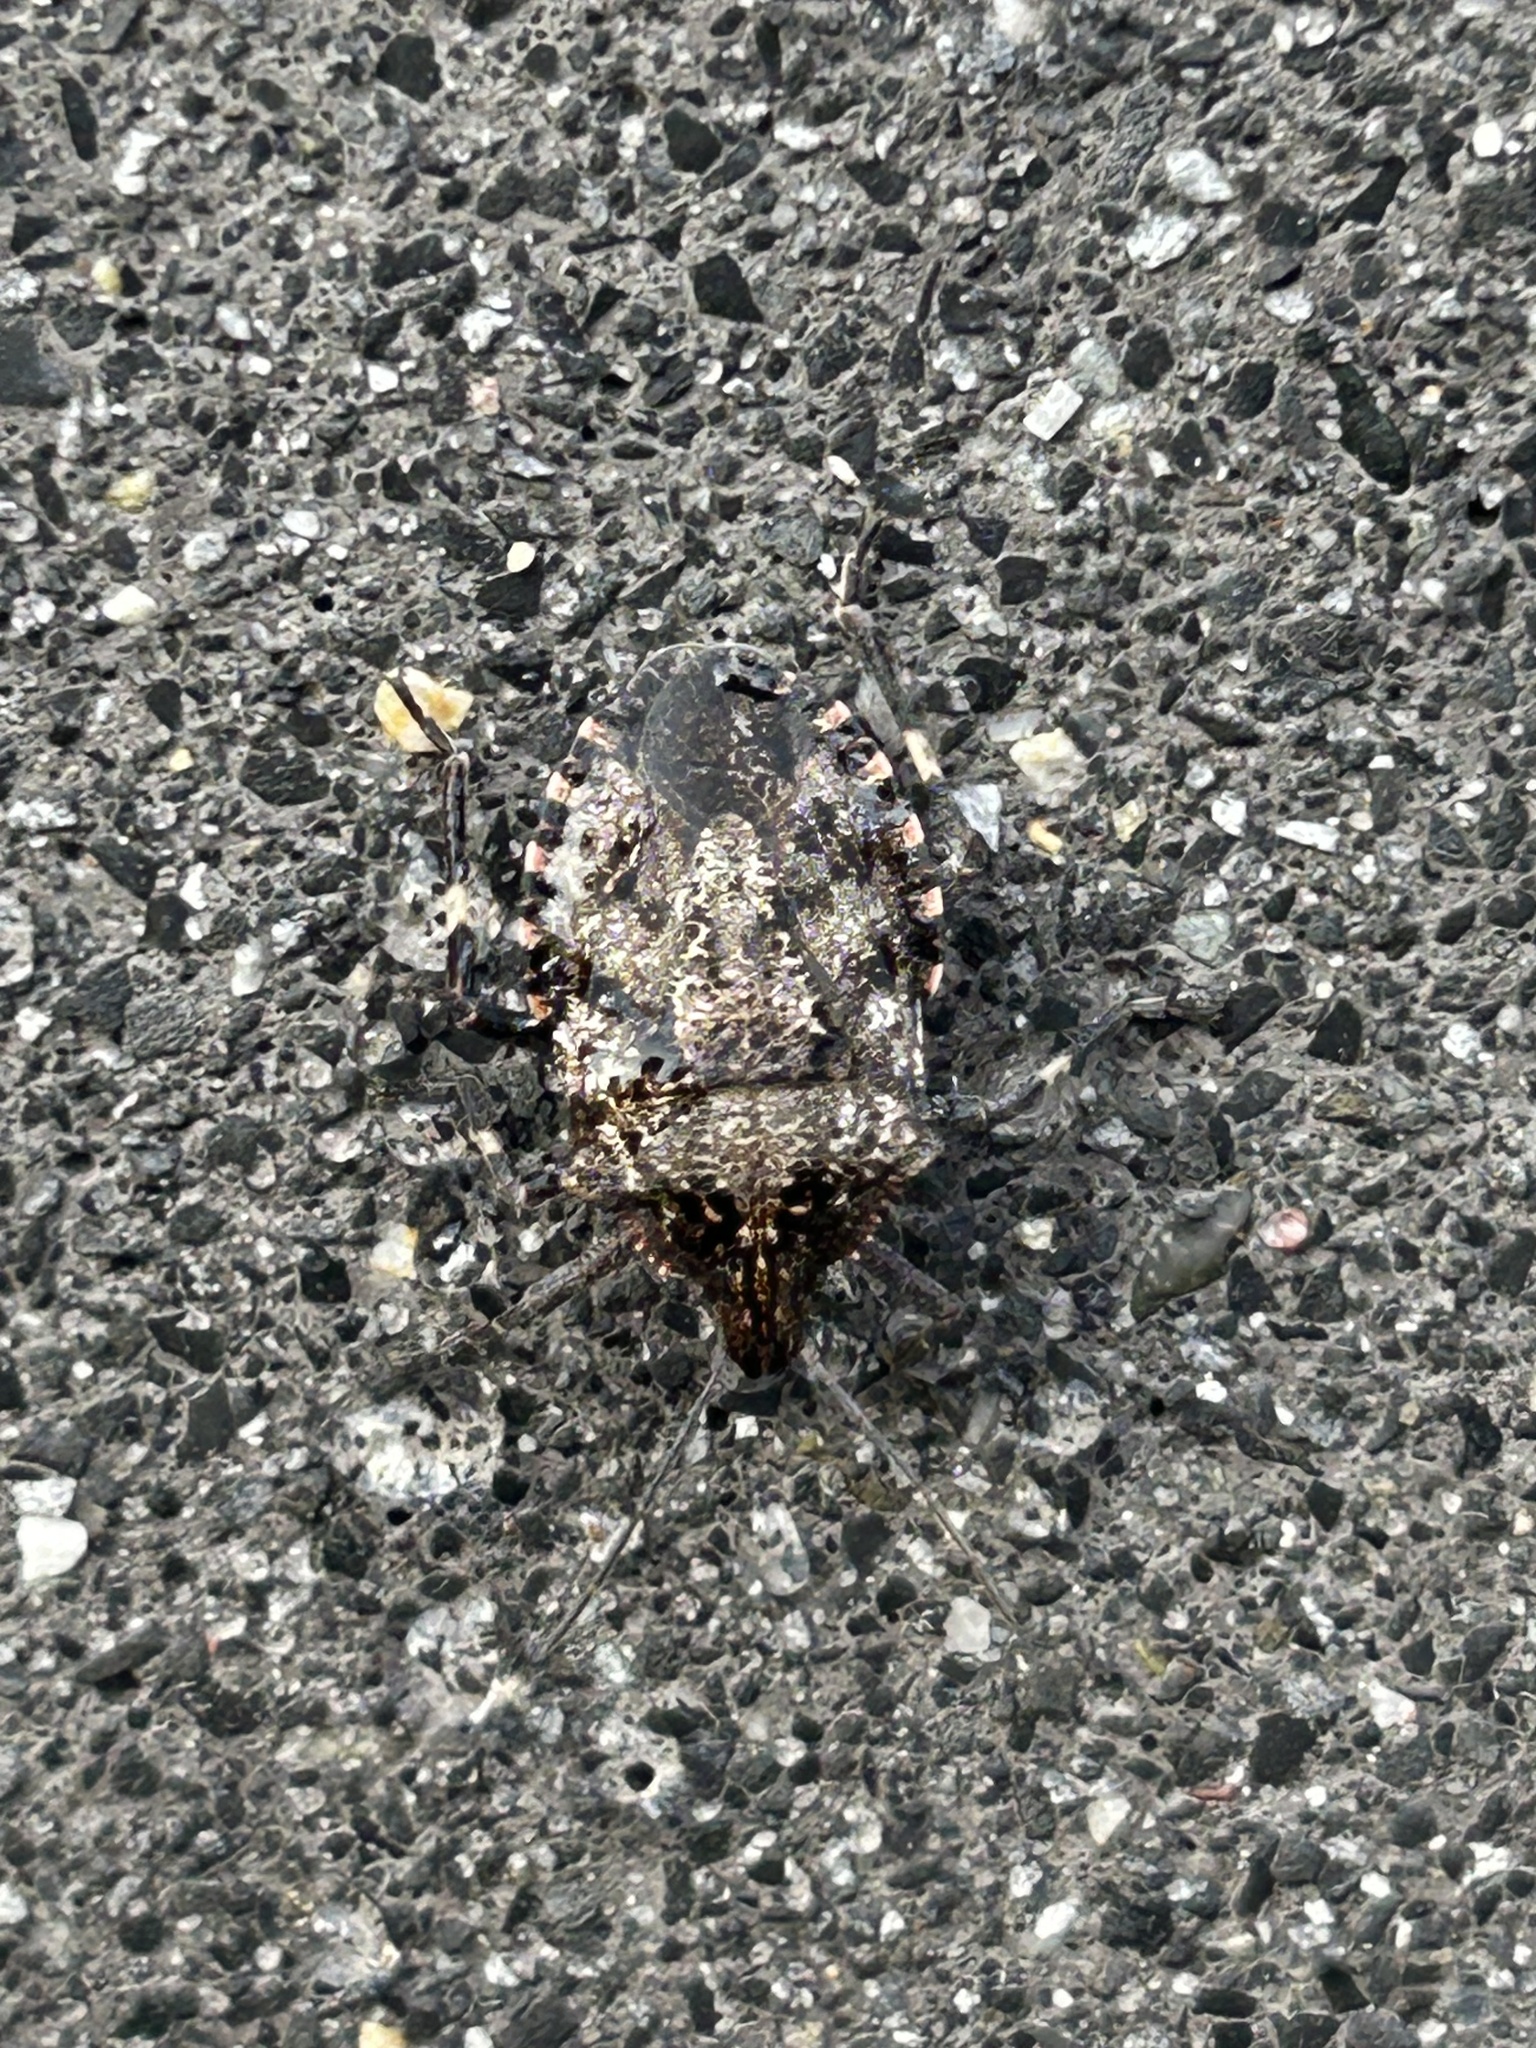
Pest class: stink_bug